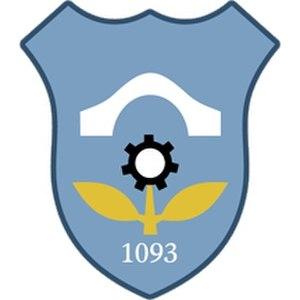
Blason de la ville de Vranje, Serbie
La Serbie, en incluant le Kosovo dont le statut est disputé, est divisée en 150 municipalités ou communes et 24 villes, qui constituent les unités fondamentales du gouvernement des collectivités territoriales. Cinq de ces villes, sont elles-mêmes divisées en plusieurs municipalités urbaines : Belgrade, Novi Sad, Niš, Kragujevac et Požarevac ; la Serbie compte ainsi 31 municipalités urbaines, 17 à Belgrade, 5 à Niš, 5 à Kragujevac, 2 à Novi Sad et 2 à Požarevac).
Les élections municipales serbes de 2012 ont eu lieu le 6 mai 2012, en même temps que le premier tour de l'élection présidentielle, que les élections législatives et que les élections provinciales en Voïvodine.
Vranje est une ville de Serbie située dans le district de Pčinja. Au recensement de 2011, la ville intra muros comptait 54 456 habitants et le territoire métropolitain dont elle est le centre, appelé Ville de Vranje, 82 782.